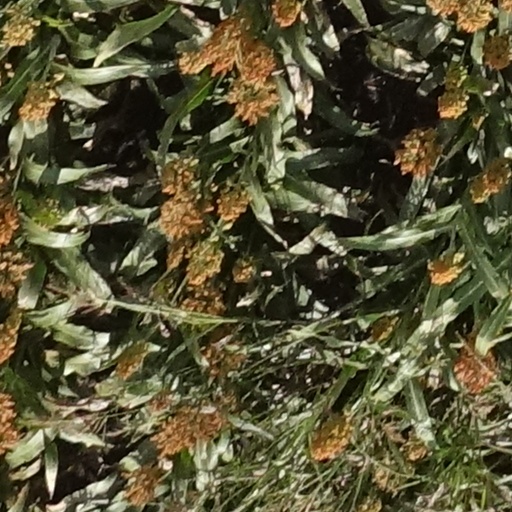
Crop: sorghum